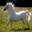
Label: horse